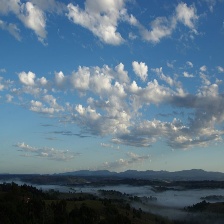
Cloud type: Altocumulus